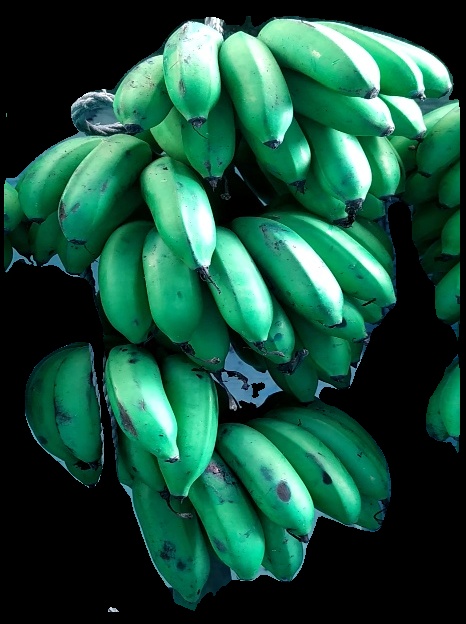
Variety: rasbale
Grade: grade2